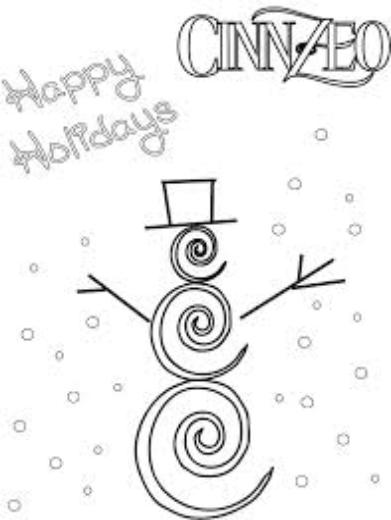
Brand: Cinnzeo
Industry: Food